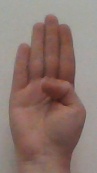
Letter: kaaf